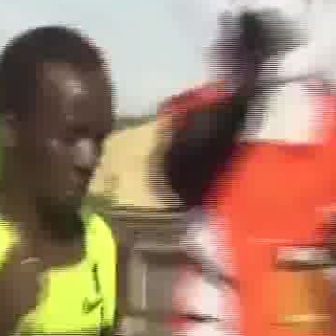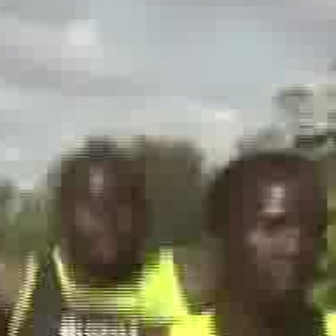
  Please identify the target specified by the bounding box [15,109,110,204] in the first image and locate it in the second image. Return the coordinates in [x_min,y_min,x_max,y_max] format.
Answer: [228,196,326,295]